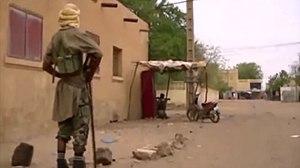
Djihadistes lors des combats à Gao, au Mali, contre le MNLA en juin 2012.
La première bataille de Gao a lieu du 26 au 28 juin 2012 lors de la guerre du Mali. Elle oppose les rebelles touaregs du MNLA aux djihadistes du MUJAO et d'AQMI pour le contrôle de la ville de Gao.